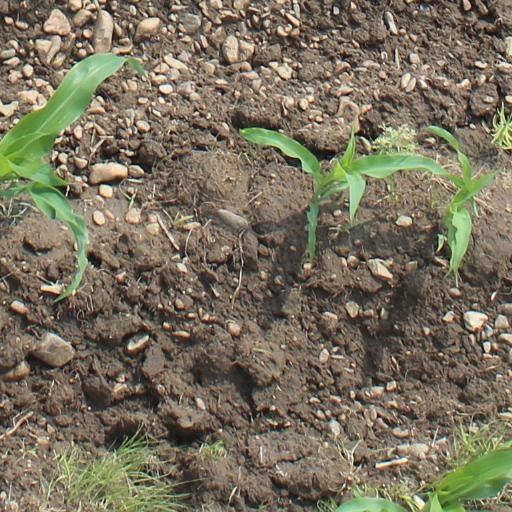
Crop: maize; corn